McDonnell Douglas MD-80

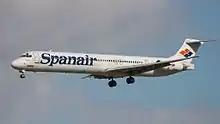
Spanair MD-83

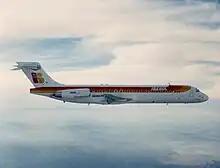
An Iberia MD-87

Announced on April 16, 1979, the MD-82 (DC-9-82) was a new MD-80 variant with similar dimensions to those of the MD-81 but equipped with more powerful engines. The MD-82 was intended for operation from 'hot and high' airports but also offered greater payload/range when in use at 'standard' airfields. American Airlines was the world's largest operator of the MD-82, with at one point over 300 MD-82s in the fleet.